Garden State Parkway

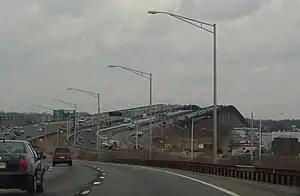

The parkway begins at an at-grade intersection with Route 109 in Lower Township, Cape May County, where Route 109 continues south toward Cape May and west (north) toward U.S. Route 9 and the Cape May–Lewes Ferry. The Garden State Parkway runs north as a four-lane freeway on the Cape May Peninsula through the Cape Island Wildlife Management Area, running west of swampland, separating the highway from the Jersey Shore communities. Trees occupy the median and the sides of the road for the next several miles. After passing to the east of Cape May National Golf Club, crossing over Jones Creek, and passing a pond in the median, the highway enters Middle Township and has an interchange with Route 47, which serves The Wildwoods resort area and the community of Rio Grande. North of this point, the parkway crosses over the abandoned Wildwood Branch of the Pennsylvania-Reading Seashore Lines, and afterwards, the trees in the median disappear and the highway has a partial interchange with Route 147, which provides access to North Wildwood, Whitesboro, and Burleigh. Crossing into the county seat of Cape May Court House, the median narrows and U.S. Route 9 appears within yards of the southbound lanes of the parkway as it passes west of The Shore Club golf course. The two highways then split apart and the Garden State Parkway bisects residential areas before reaching an interchange for Stone Harbor Boulevard (CR 657), which serves Cape May Court House, the Cape Regional Medical Center, and Stone Harbor.